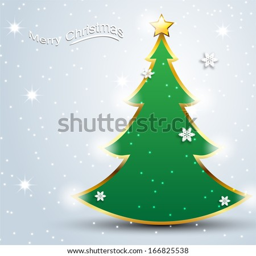
christmas tree with a gold star .